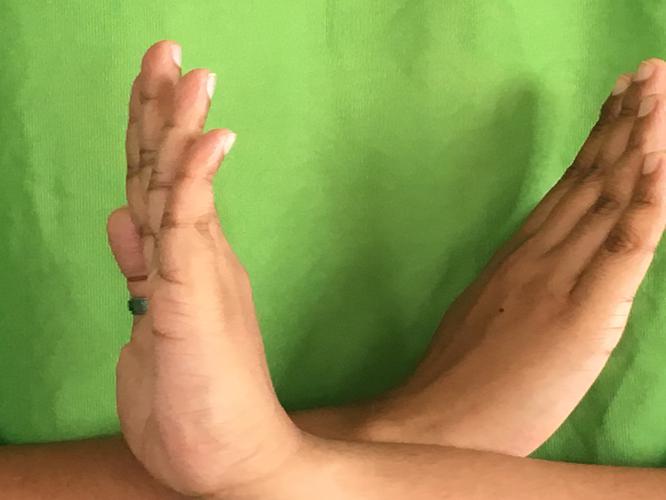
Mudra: Swastikam
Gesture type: double_hand